Molotov's Second Government

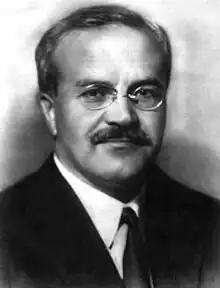

The Second Government of Molotov was the cabinet of the Soviet Union established on March 18, 1931, with Vyacheslav Molotov as the head of government, serving as the President of the Council of People's Commissars.